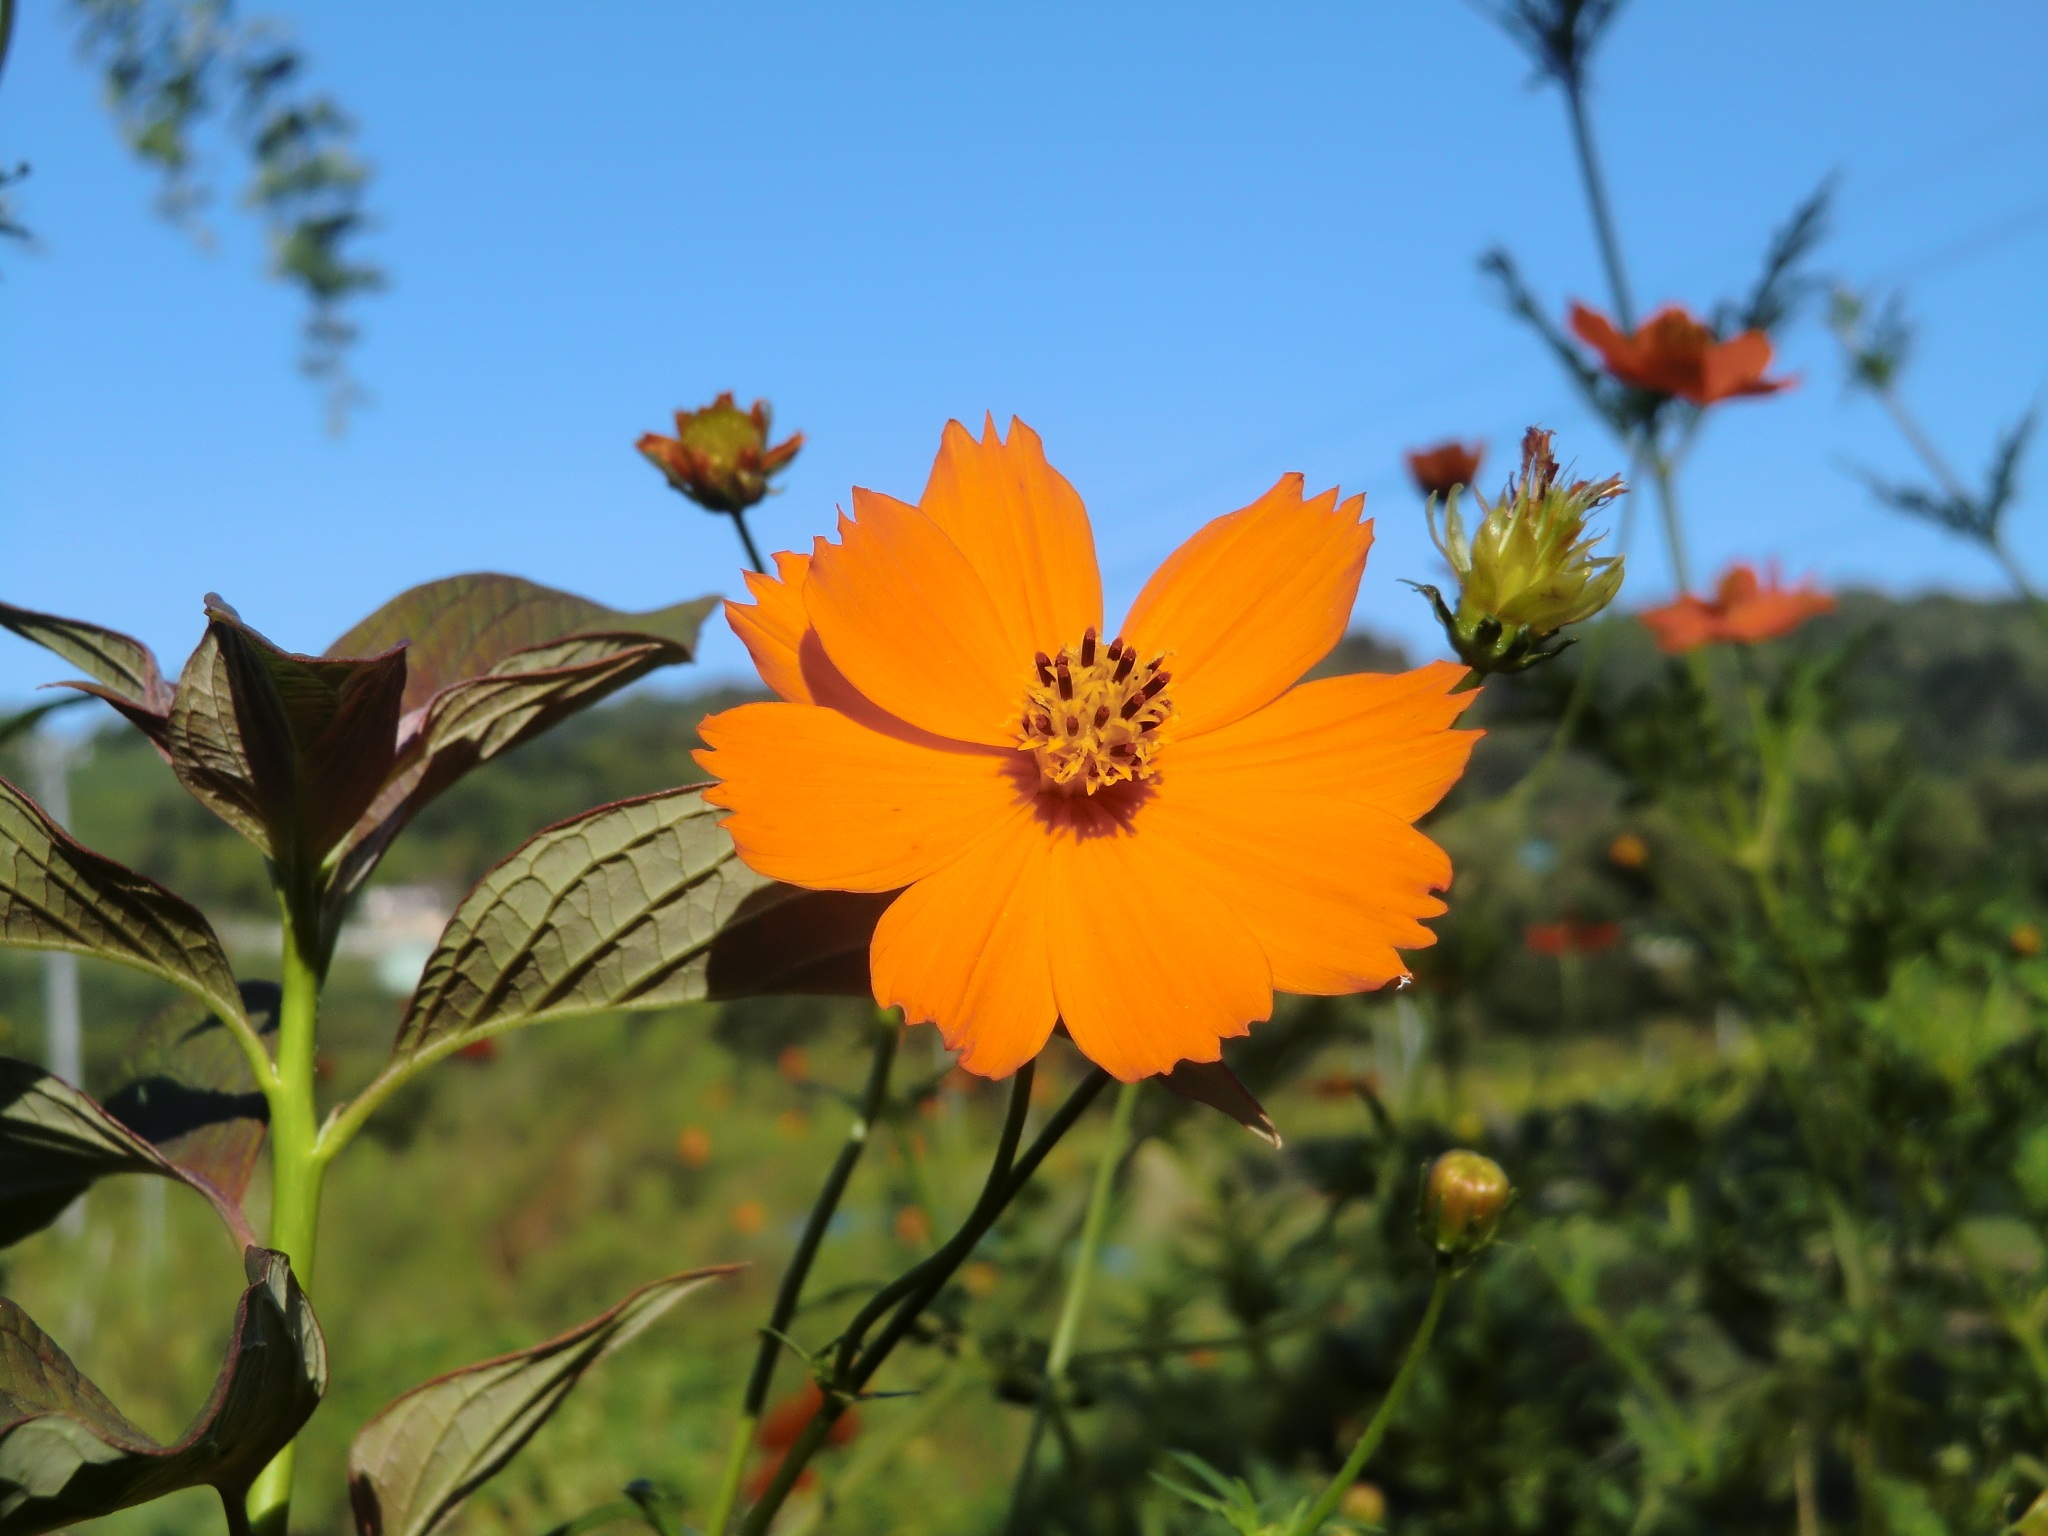
nature, blossom, plant, field, meadow, prairie, cosmos, flower, petal, orange, botany, flora, blue sky, wildflower, flowers, macro photography, flowering plant, daisy family, sulfur cosmos, early autumn, annual plant, land plant, garden cosmos